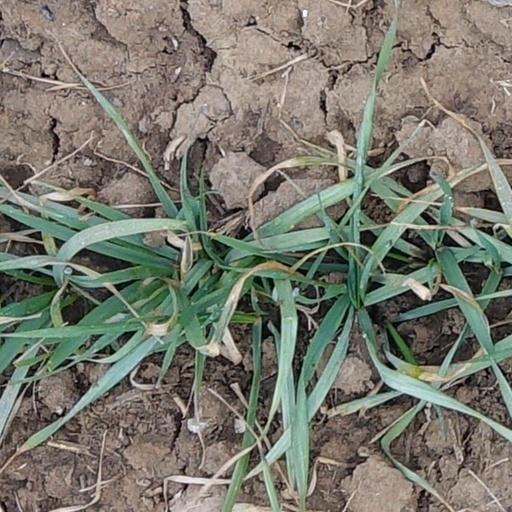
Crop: wheat